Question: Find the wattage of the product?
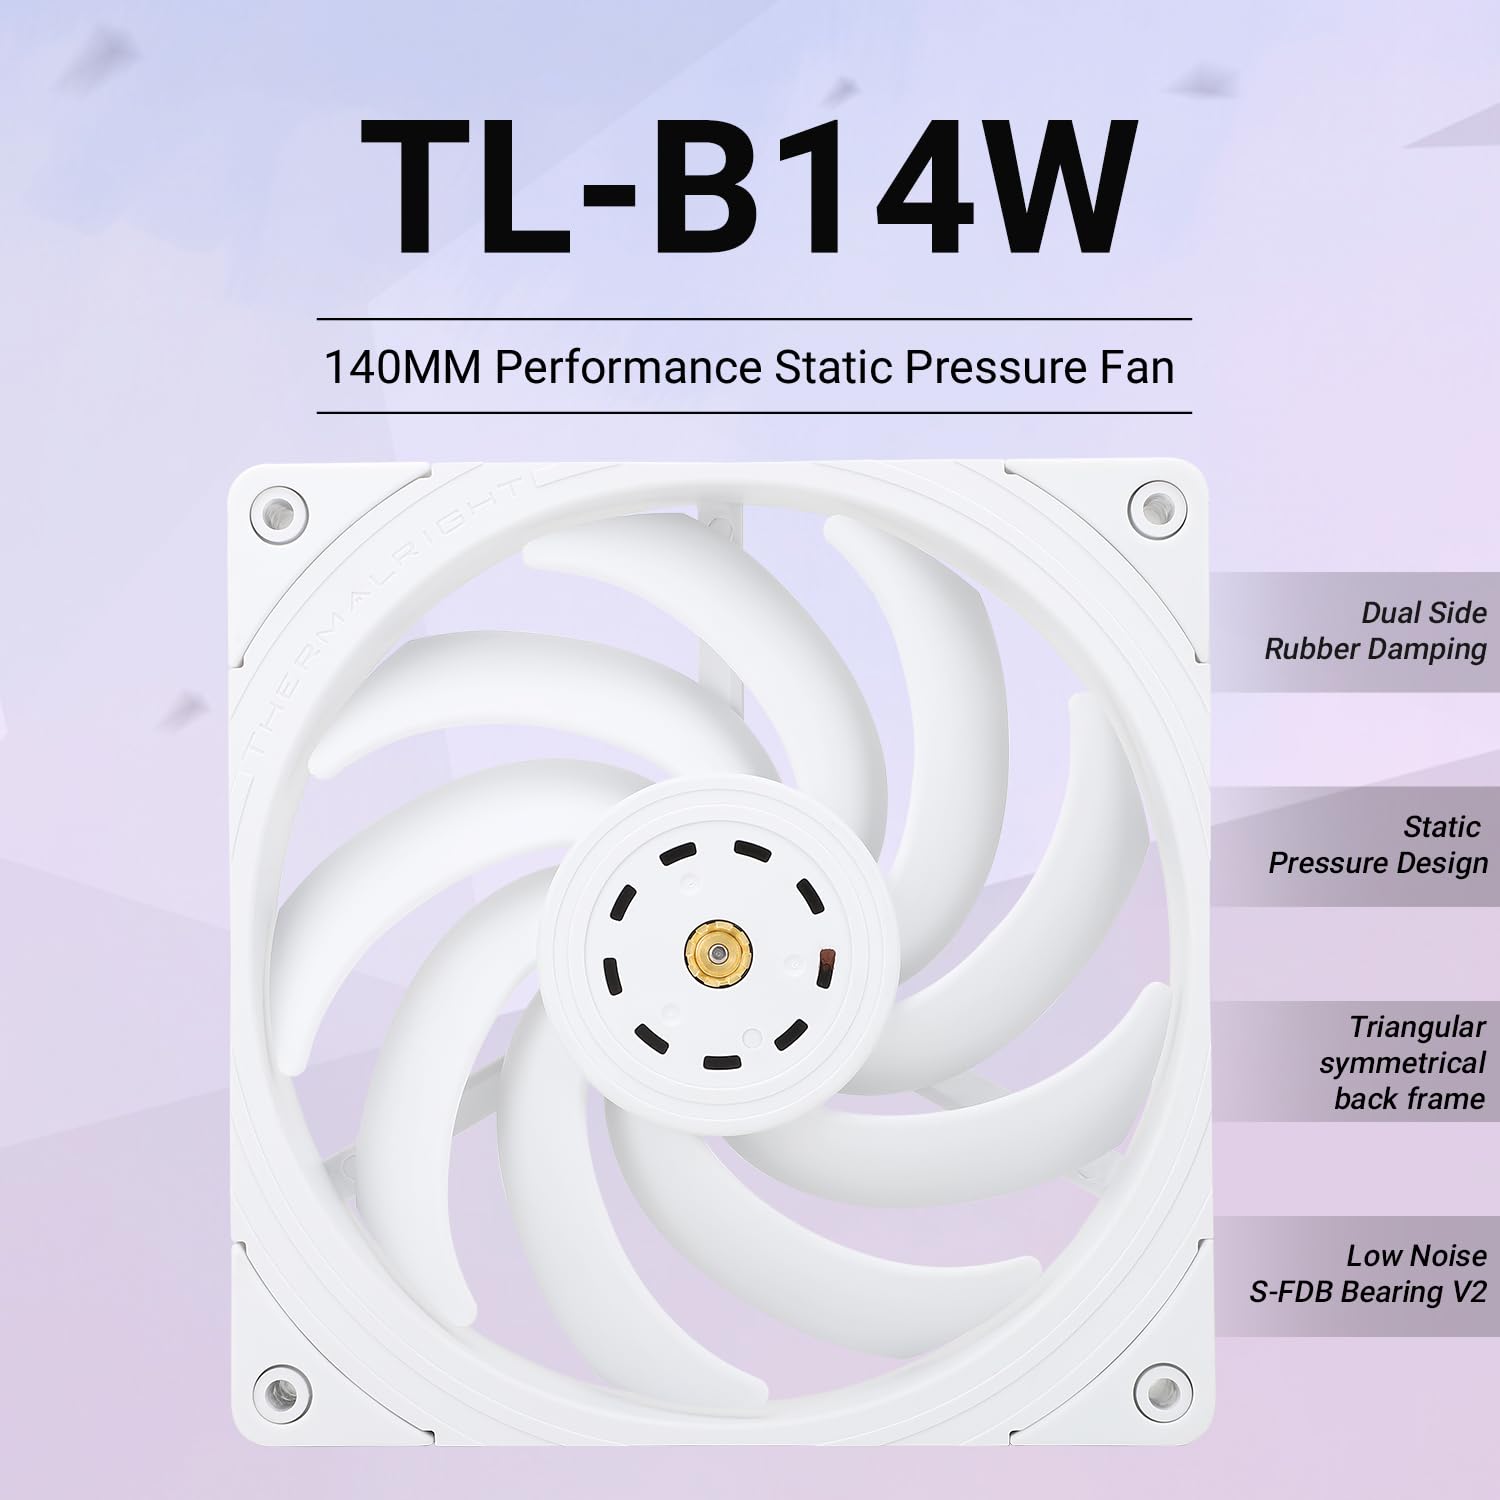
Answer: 14.0 watt